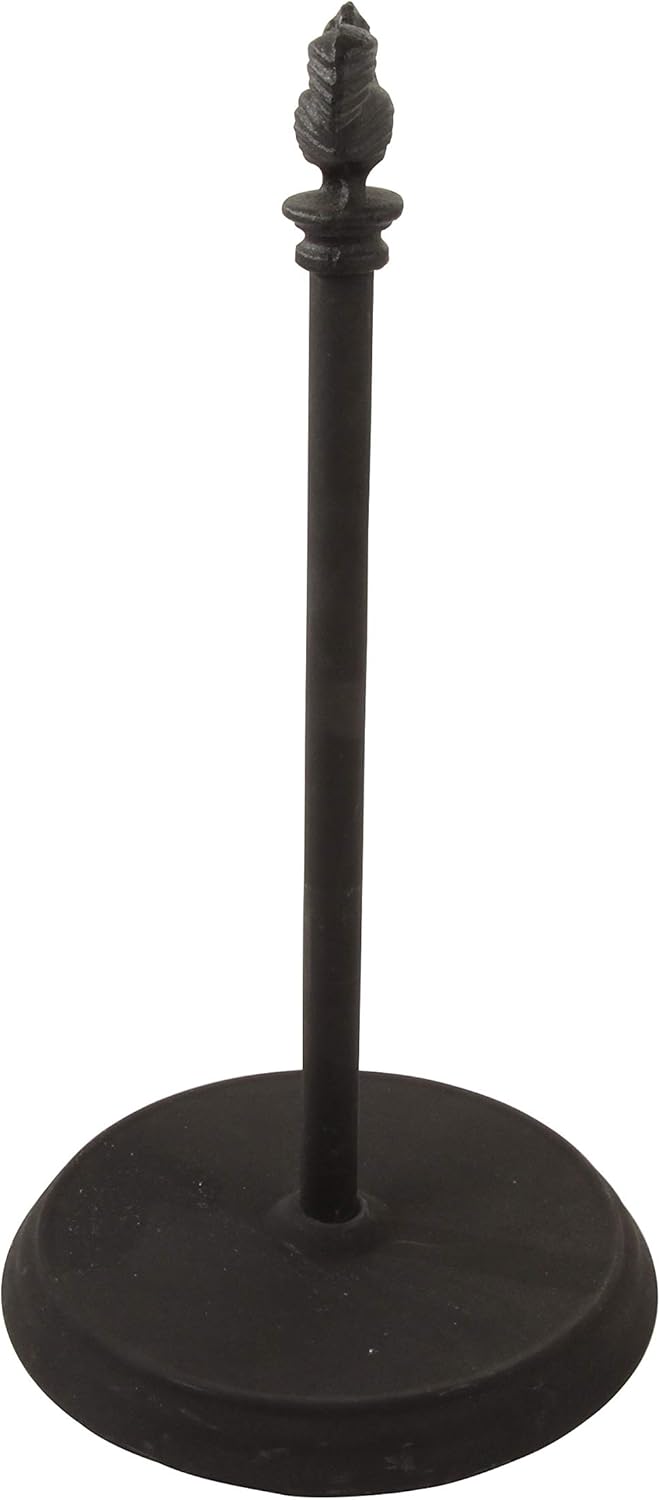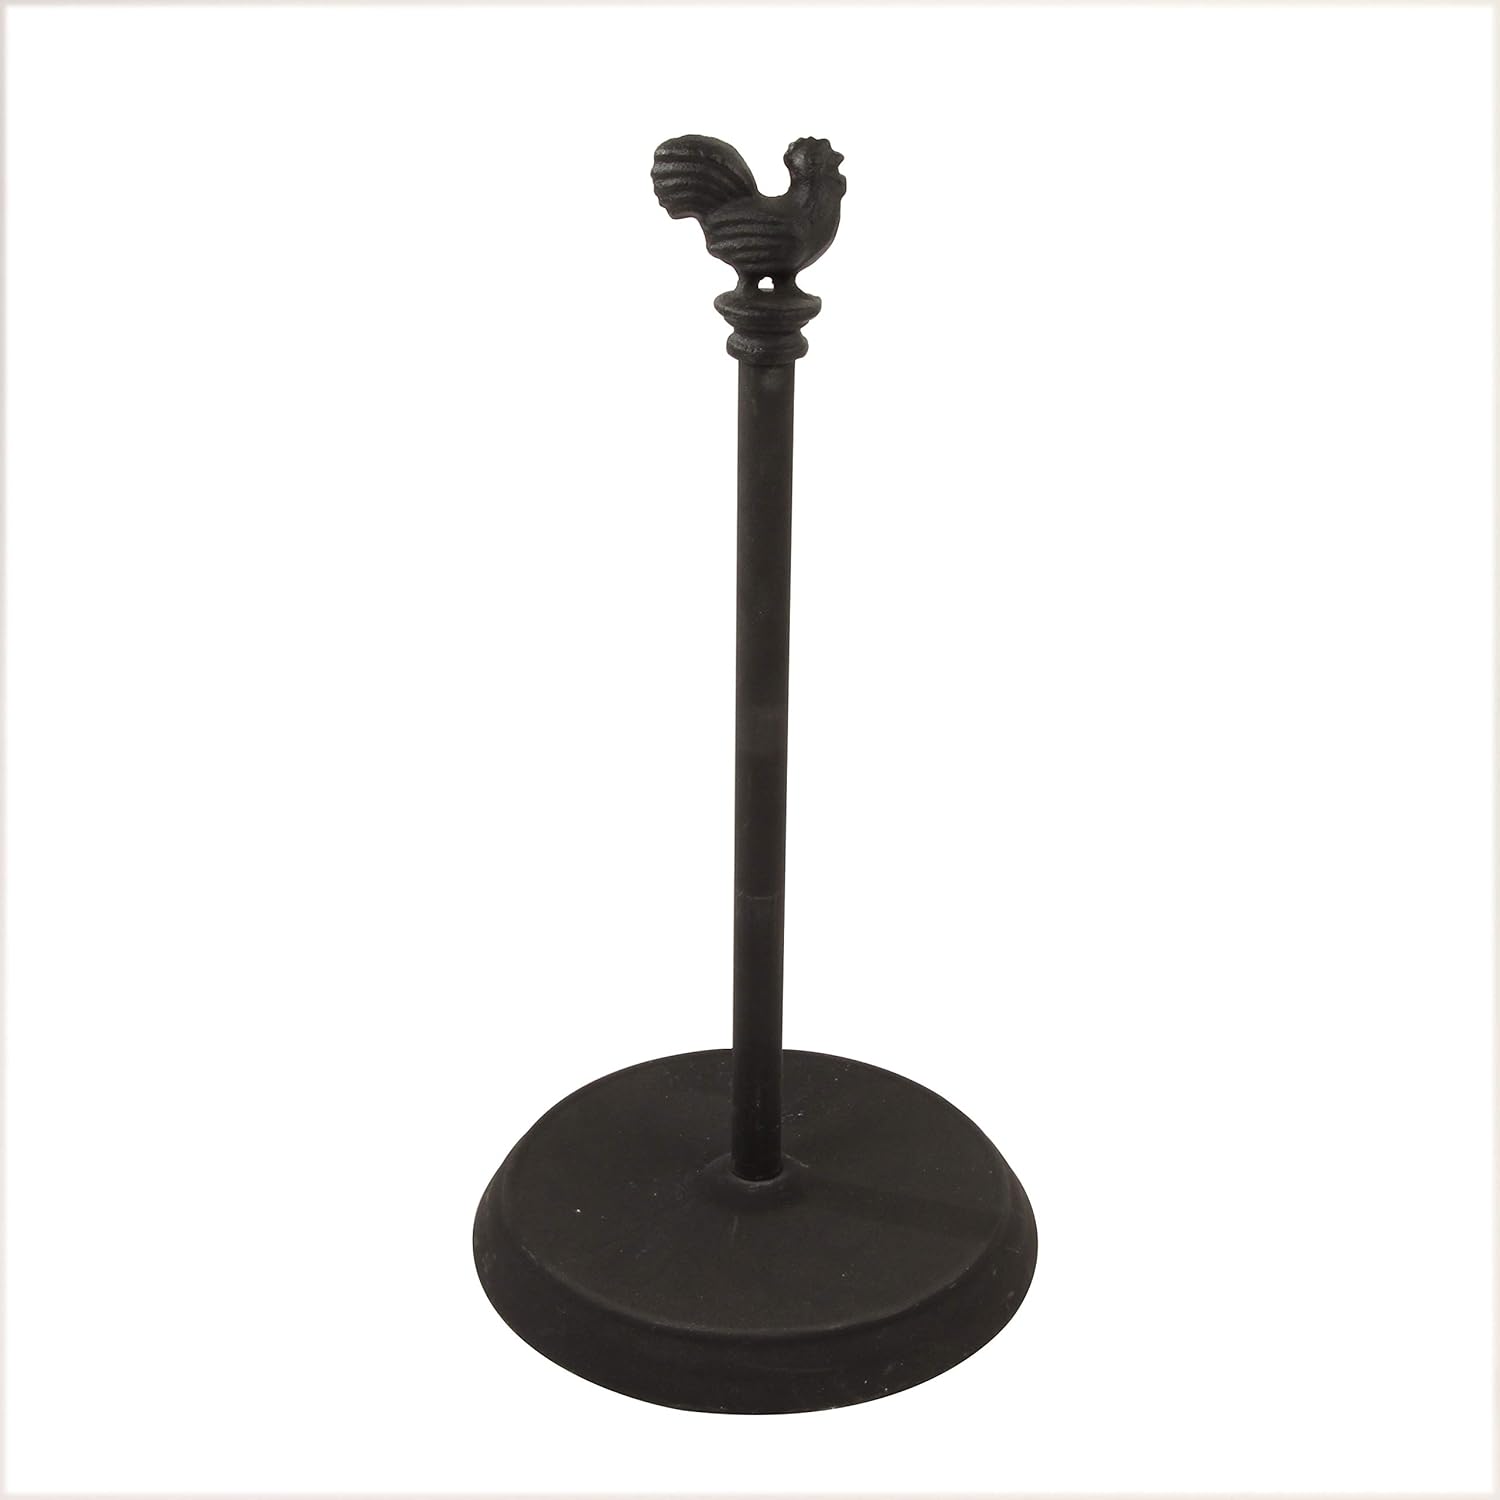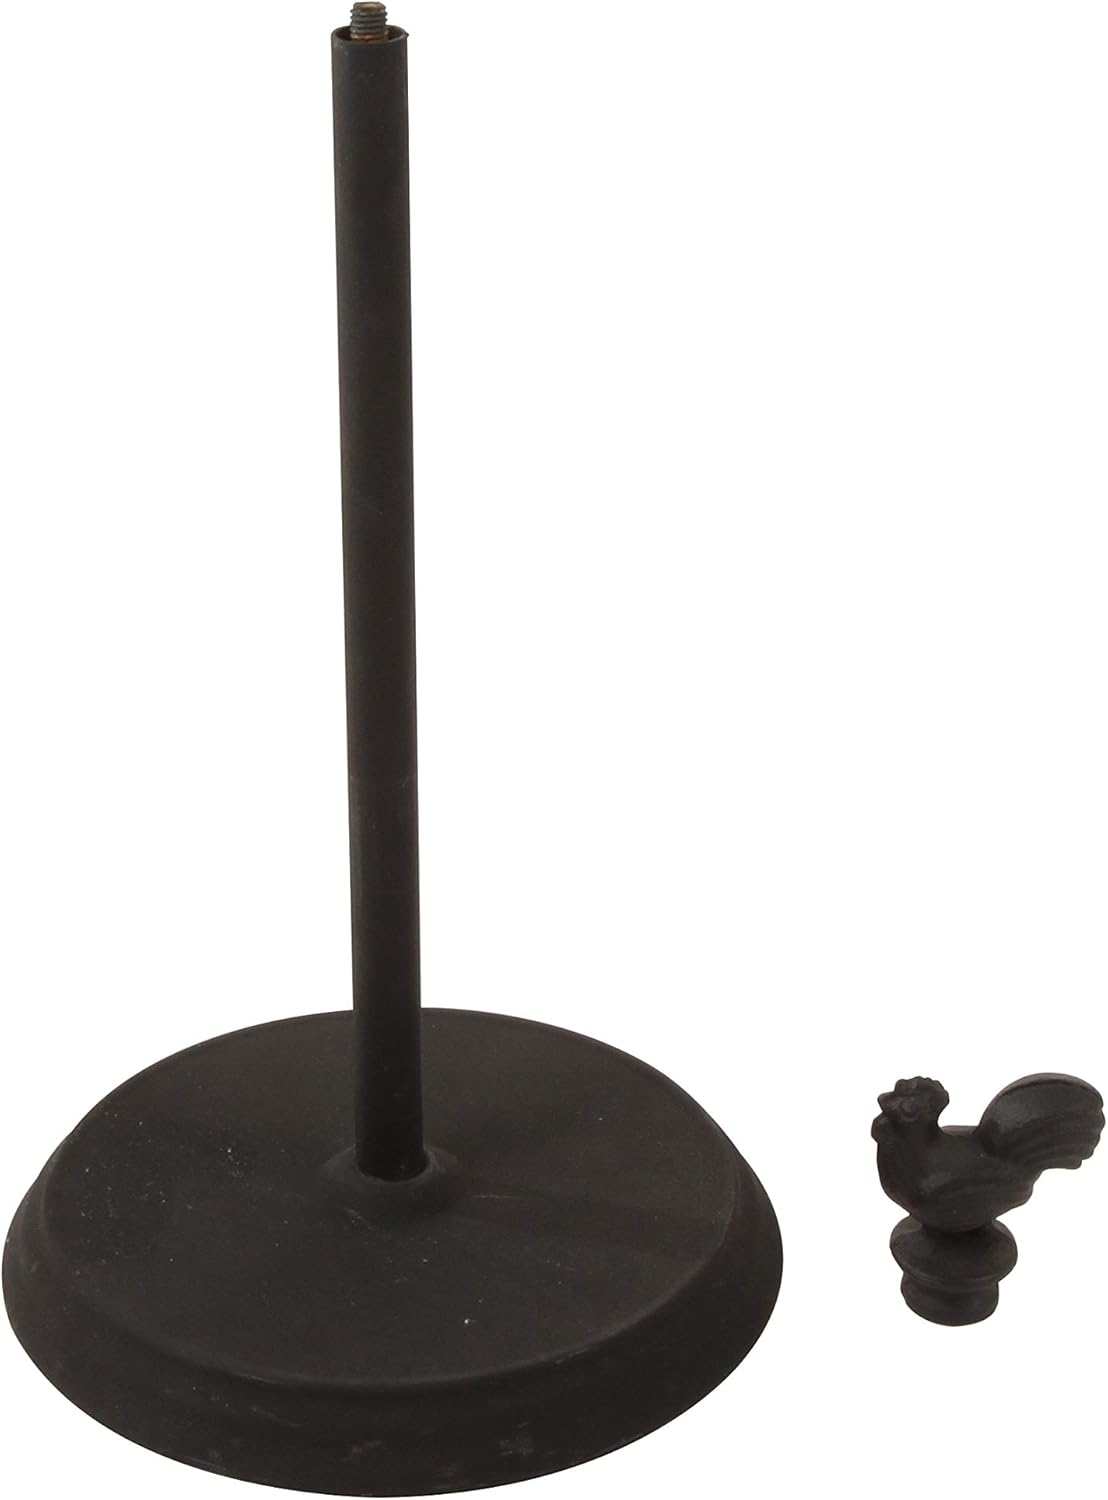
Spectrum Diversified Rooster Paper Towel Holder, Black
Category: Amazon Home
The Rooster Paper Towel Holder is a great way to store and display your paper towels. The sturdy padded base protects countertops from scratches, while the removable rooster cast iron finial easily unscrews to change rolls. Made of sturdy steel. This paper towel holder has a rooster finial, making it the perfect accessory for any country style kitchen. The paper towel holder is able to accommodate oversized rolls. The raised base ensures that the paper towels keep dry. Measures 7.00"Depth X 7.00"Width X 13.75"Height. Spectrum products incorporate original designs created by and for the exclusive use of Spectrum. Most of Spectrum’s products are protected by intellectual property rights including issued design patents and pending design patent applications. Protection for certain products may be provided and/or augmented by other federal and state proprietary rights including trademark, trade dress and copyright rights in the appearance and design of the products.
Features: Holds standard and jumbo paper towel rolls | Wide sturdy base keeps paper towels off the counter and prevents tipping while in use | Padded base protects surfaces from scratches | Goes anywhere to provide paper towels as needed | Sturdy steel construction | Measures 7.00"Depth X 7.00"Width X 13.75"Height